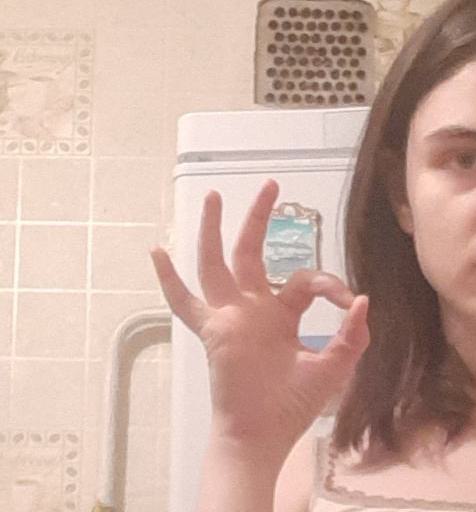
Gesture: ok